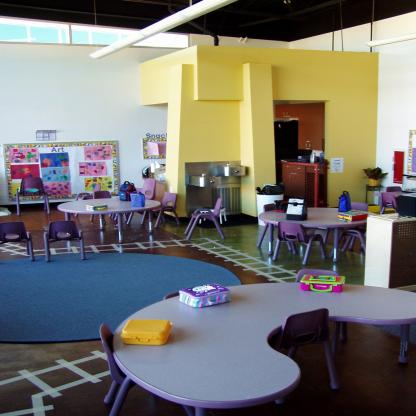
Scene: Indoor